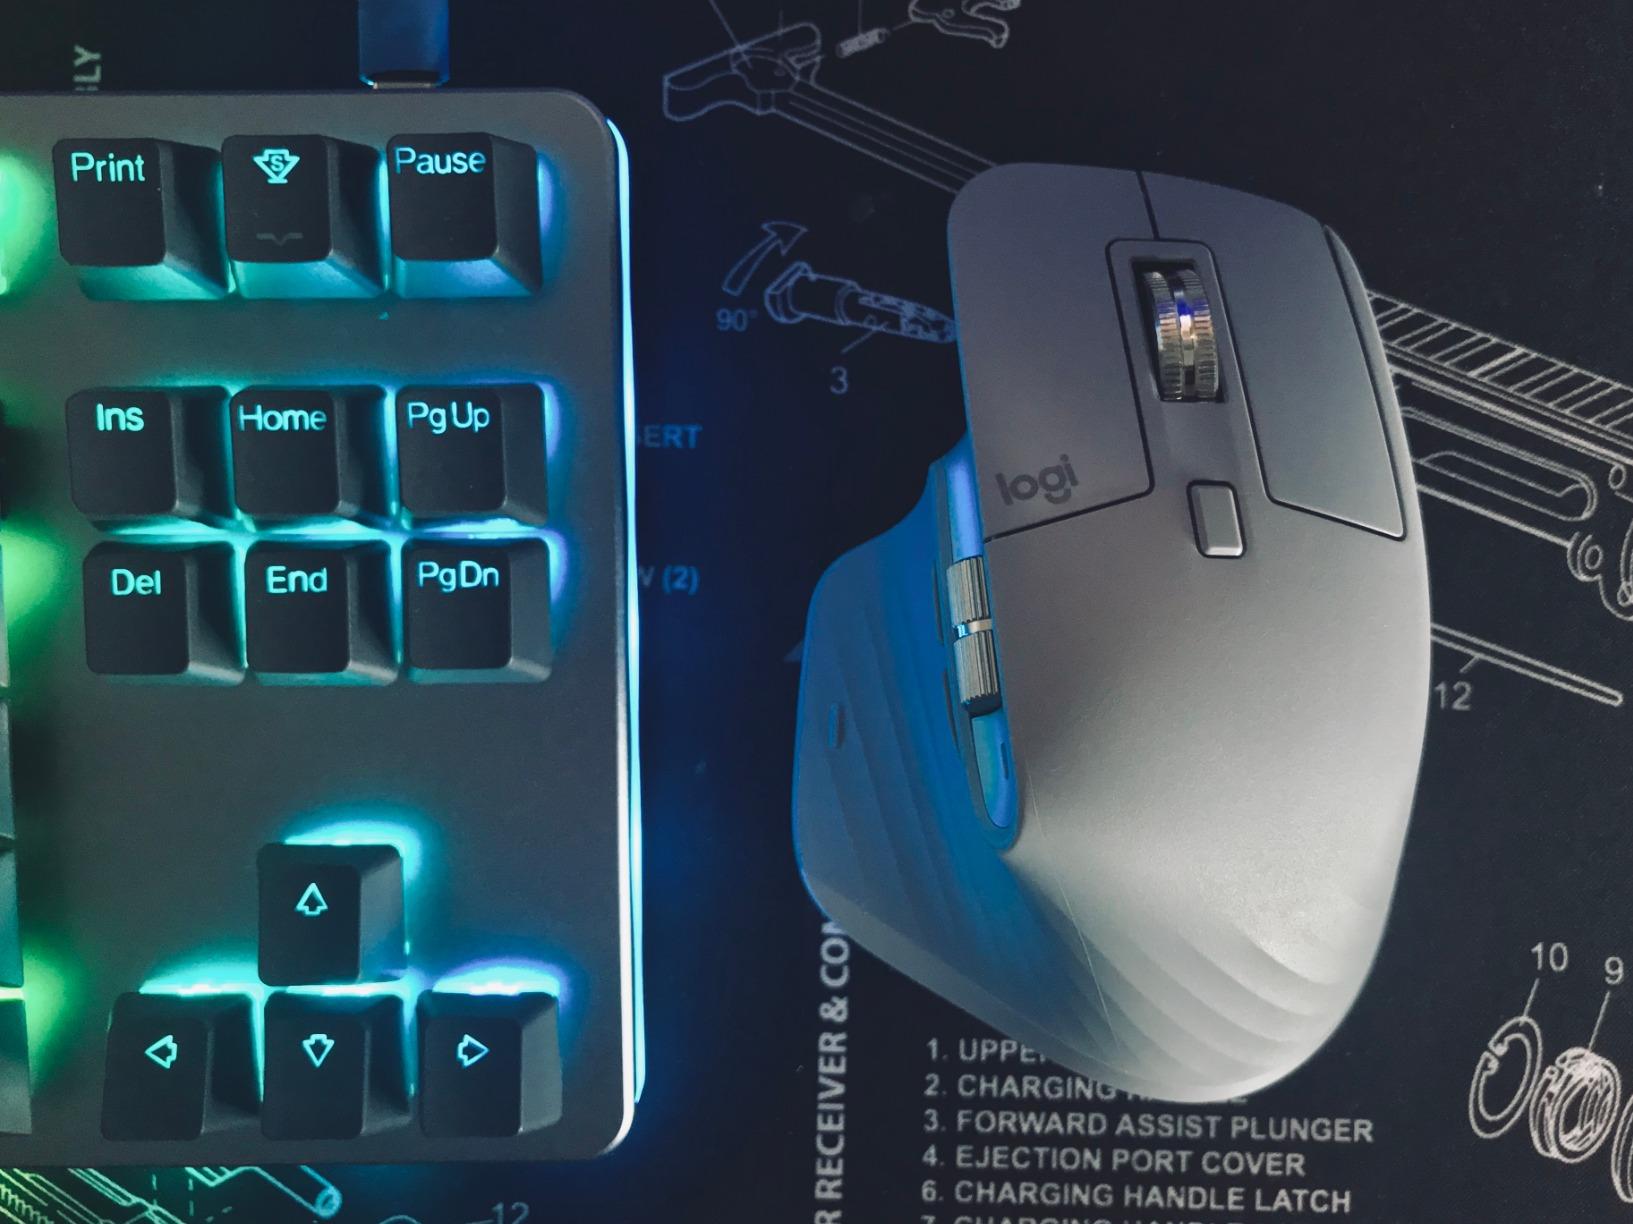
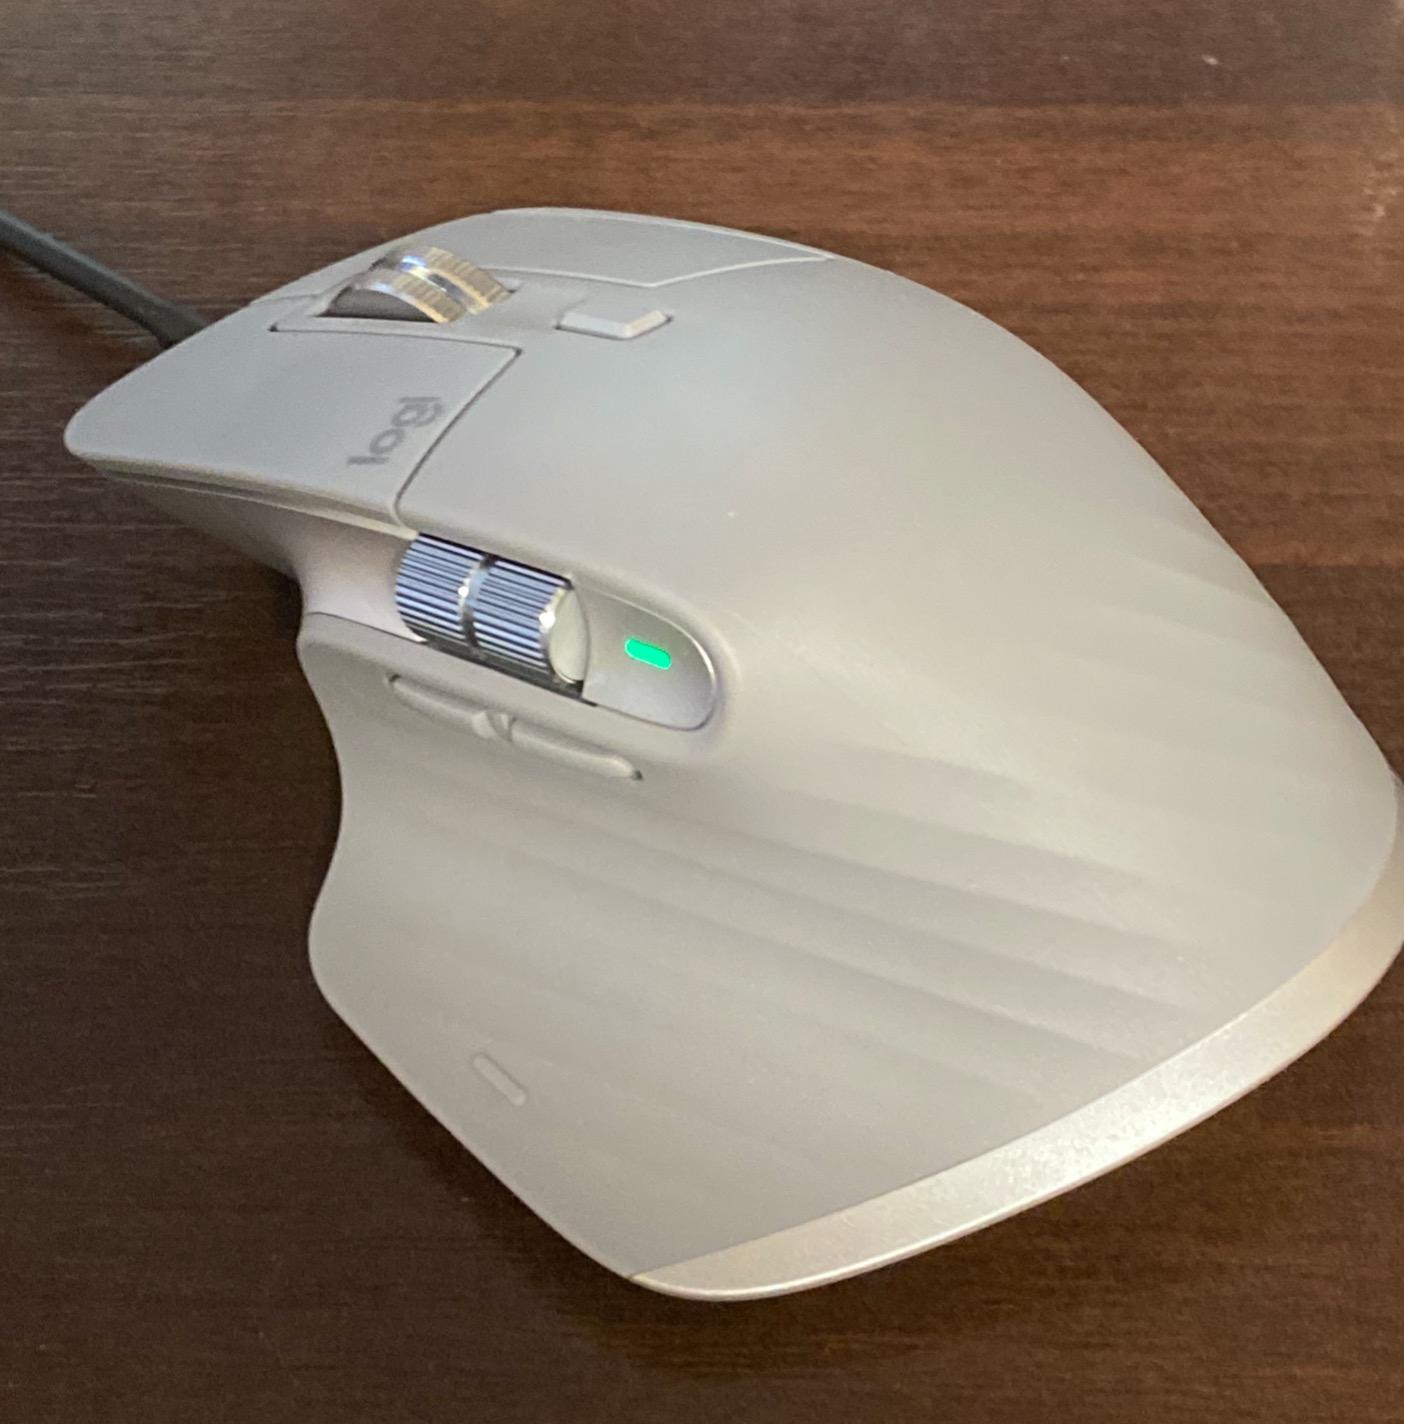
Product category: mouse
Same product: yes